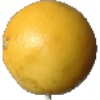
Label: Grapefruit White 1